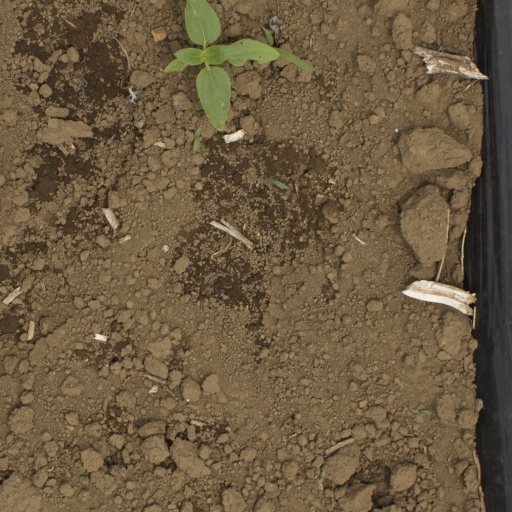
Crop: Jerusalem artichoke